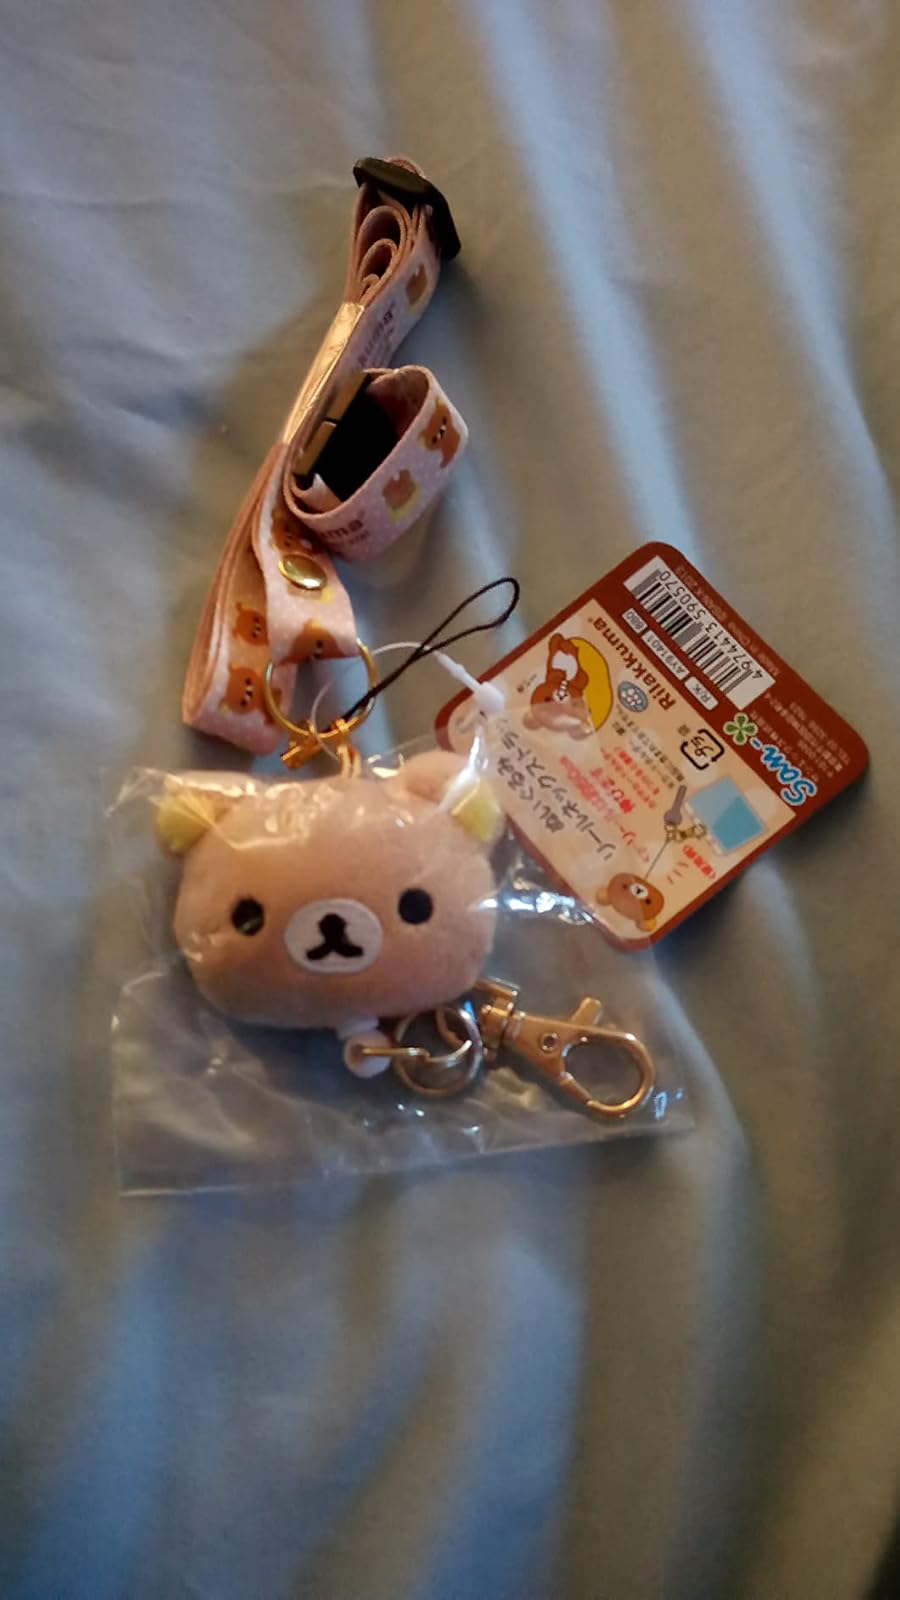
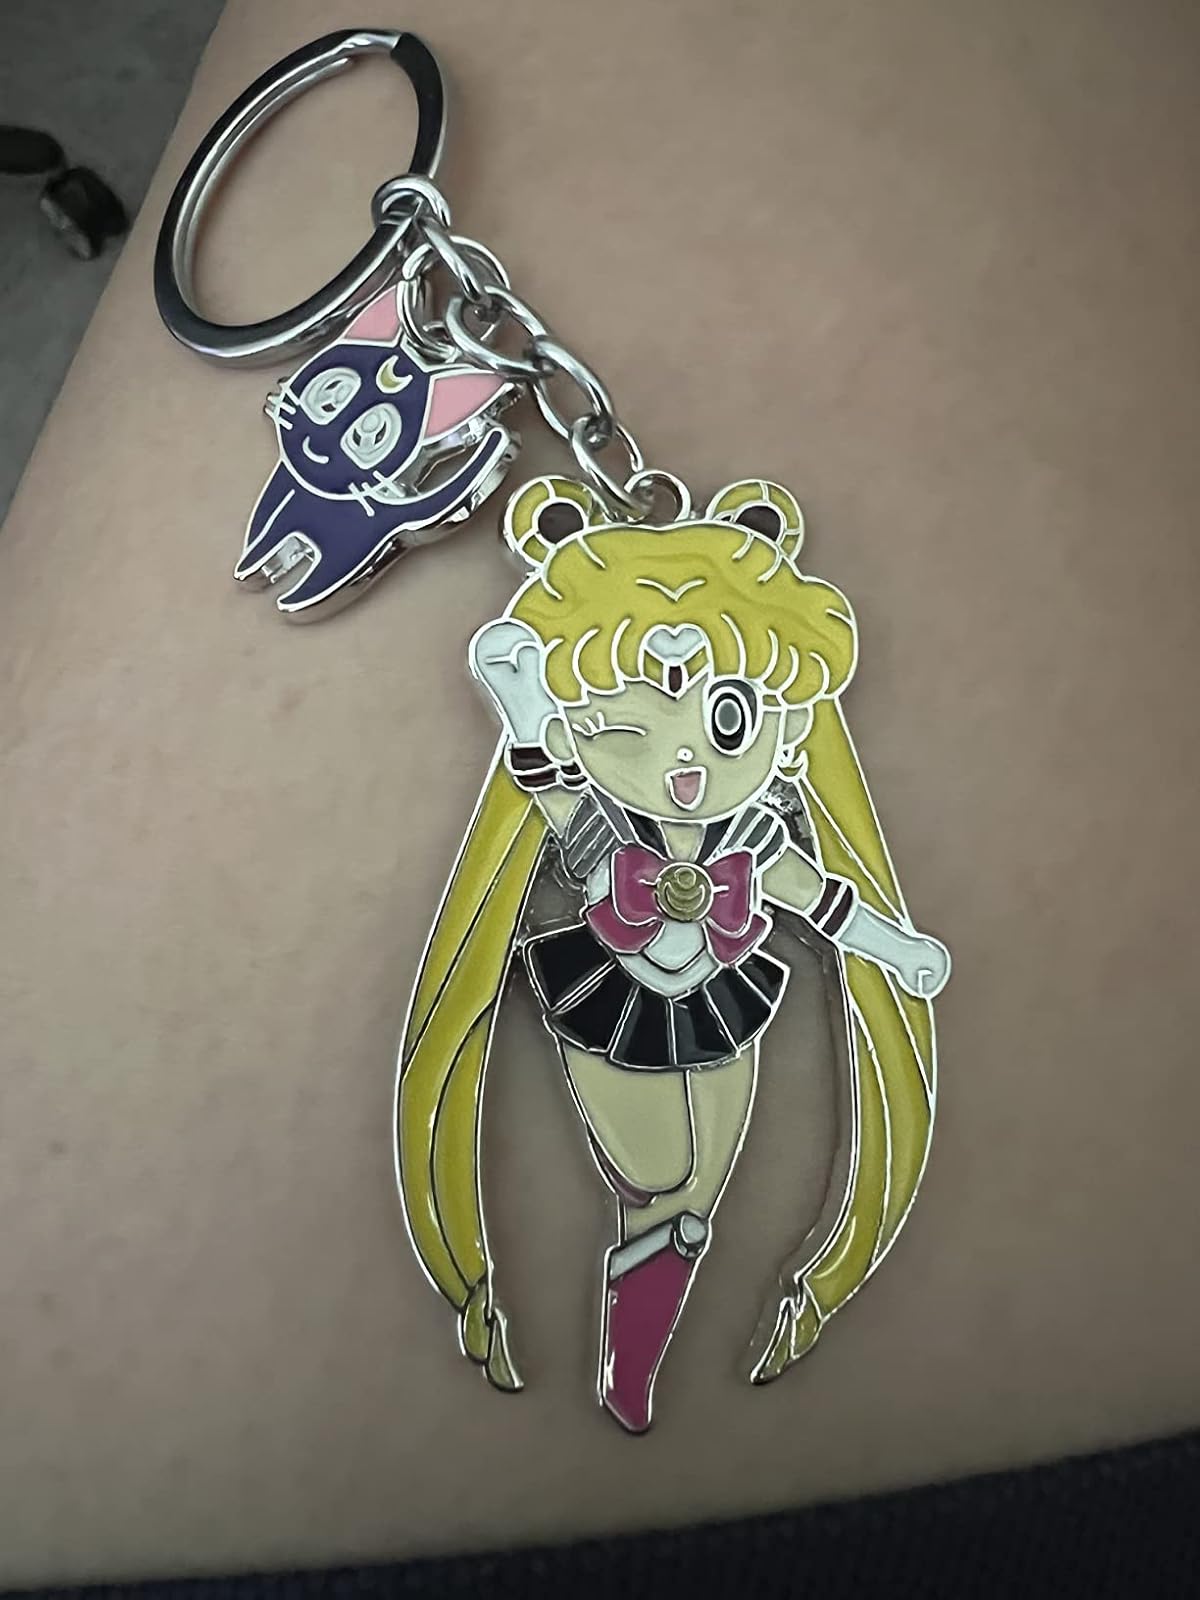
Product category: accessories_keychain
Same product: no